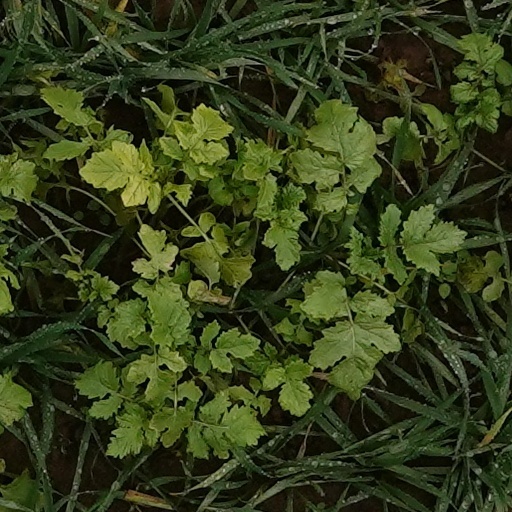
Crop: wheat